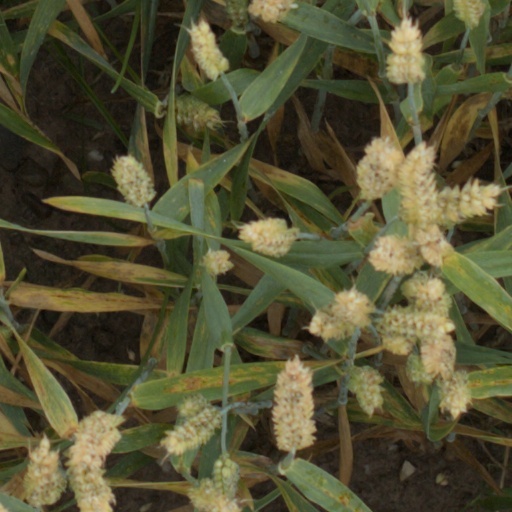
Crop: wheat